Chantilly, Oise

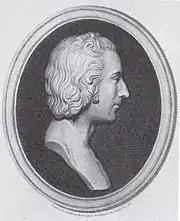
Thomas Muir

The Scottish political reformer Thomas Muir had been banished to Botany Bay for 14 years for the crime of sedition in 1793. He managed to escape having only spent 13 months there. An adventurous journey followed that eventually brought Muir as a citizen of France to Paris.